List of Major League Baseball career games played as a right fielder leaders

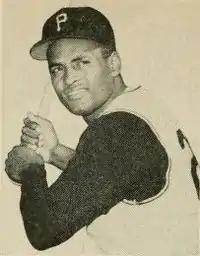
Roberto Clemente, the all-time leader in games played as a right fielder.

Games played (most often abbreviated as G or GP) is a statistic used in team sports to indicate the total number of games in which a player has participated (in any capacity); the statistic is generally applied irrespective of whatever portion of the game is contested. In baseball, the statistic applies also to players who, before a game, are included on a starting lineup card or are announced as "ex ante" substitutes, whether or not they play; however, in Major League Baseball, the application of this statistic does not extend to consecutive games played streaks. A starting pitcher, then, may be credited with a game played even if he is not credited with a game started or an inning pitched. The right fielder (RF) is one of the three outfielders, the defensive positions in baseball farthest from the batter. The right field is the area of the outfield to the right of a person standing at home plate and facing toward the pitcher's mound. The outfielders must try to catch long fly balls before they hit the ground or to quickly catch or retrieve and return to the infield any other balls entering the outfield. The right fielder must also be adept at navigating the area of right field where the foul line approaches the corner of the playing field and the walls of the seating areas. Being the outfielder farthest from third base, the right fielder often has to make longer throws than the other outfielders to throw out runners advancing around the bases, so they often have the strongest or most accurate throwing arm. The right fielder normally plays behind the second baseman and first baseman, who play in or near the infield; unlike catchers and most infielders (excepting first basemen), who are virtually exclusively right-handed, right fielders can be either right- or left-handed. In the scoring system used to record defensive plays, the right fielder is assigned the number 9, the highest number.